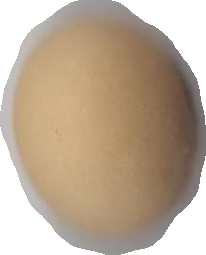
Variety: Anjasmoro